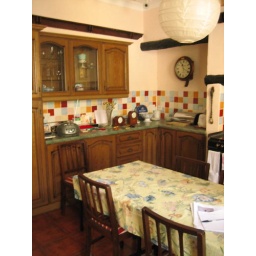
Kitchen in the house we want. the one in which the new table won't fit.